Proclamation Day

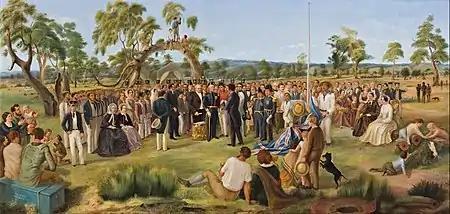
Charles Hill, "The Proclamation of South Australia, 1836" (1856), Art Gallery of South Australia

Proclamation Day in South Australia celebrates the establishment of government in the colony of South Australia as a British province. The province itself was officially created and proclaimed in 1834 when the British Parliament passed the South Australia Act 1834, which empowered King William IV to create South Australia as a British province and to provide for its colonisation and government. It was ratified 19 February 1836 when King William issued Letters Patent establishing the province. The proclamation announcing the establishment of Government was made by Captain John Hindmarsh beside The Old Gum Tree at the present-day suburb of Glenelg North on 28 December 1836. The proclamation specified the same protection under the law for the local native population as for the settlers.